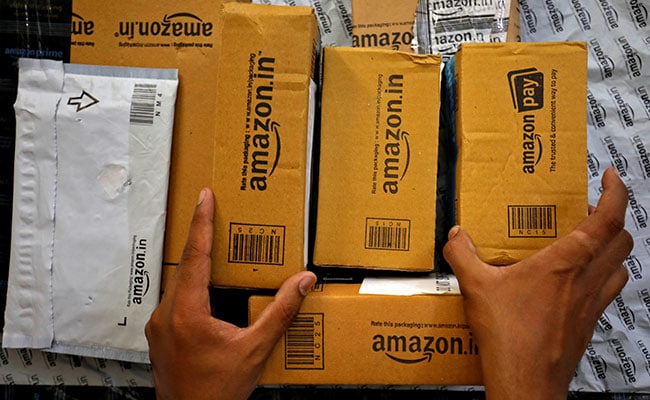
Label: cardboard